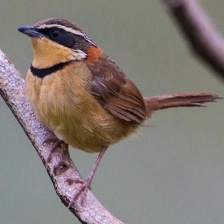
Species: COLLARED CRESCENTCHEST
Scientific name: MELANOPAREIA TORQUATA